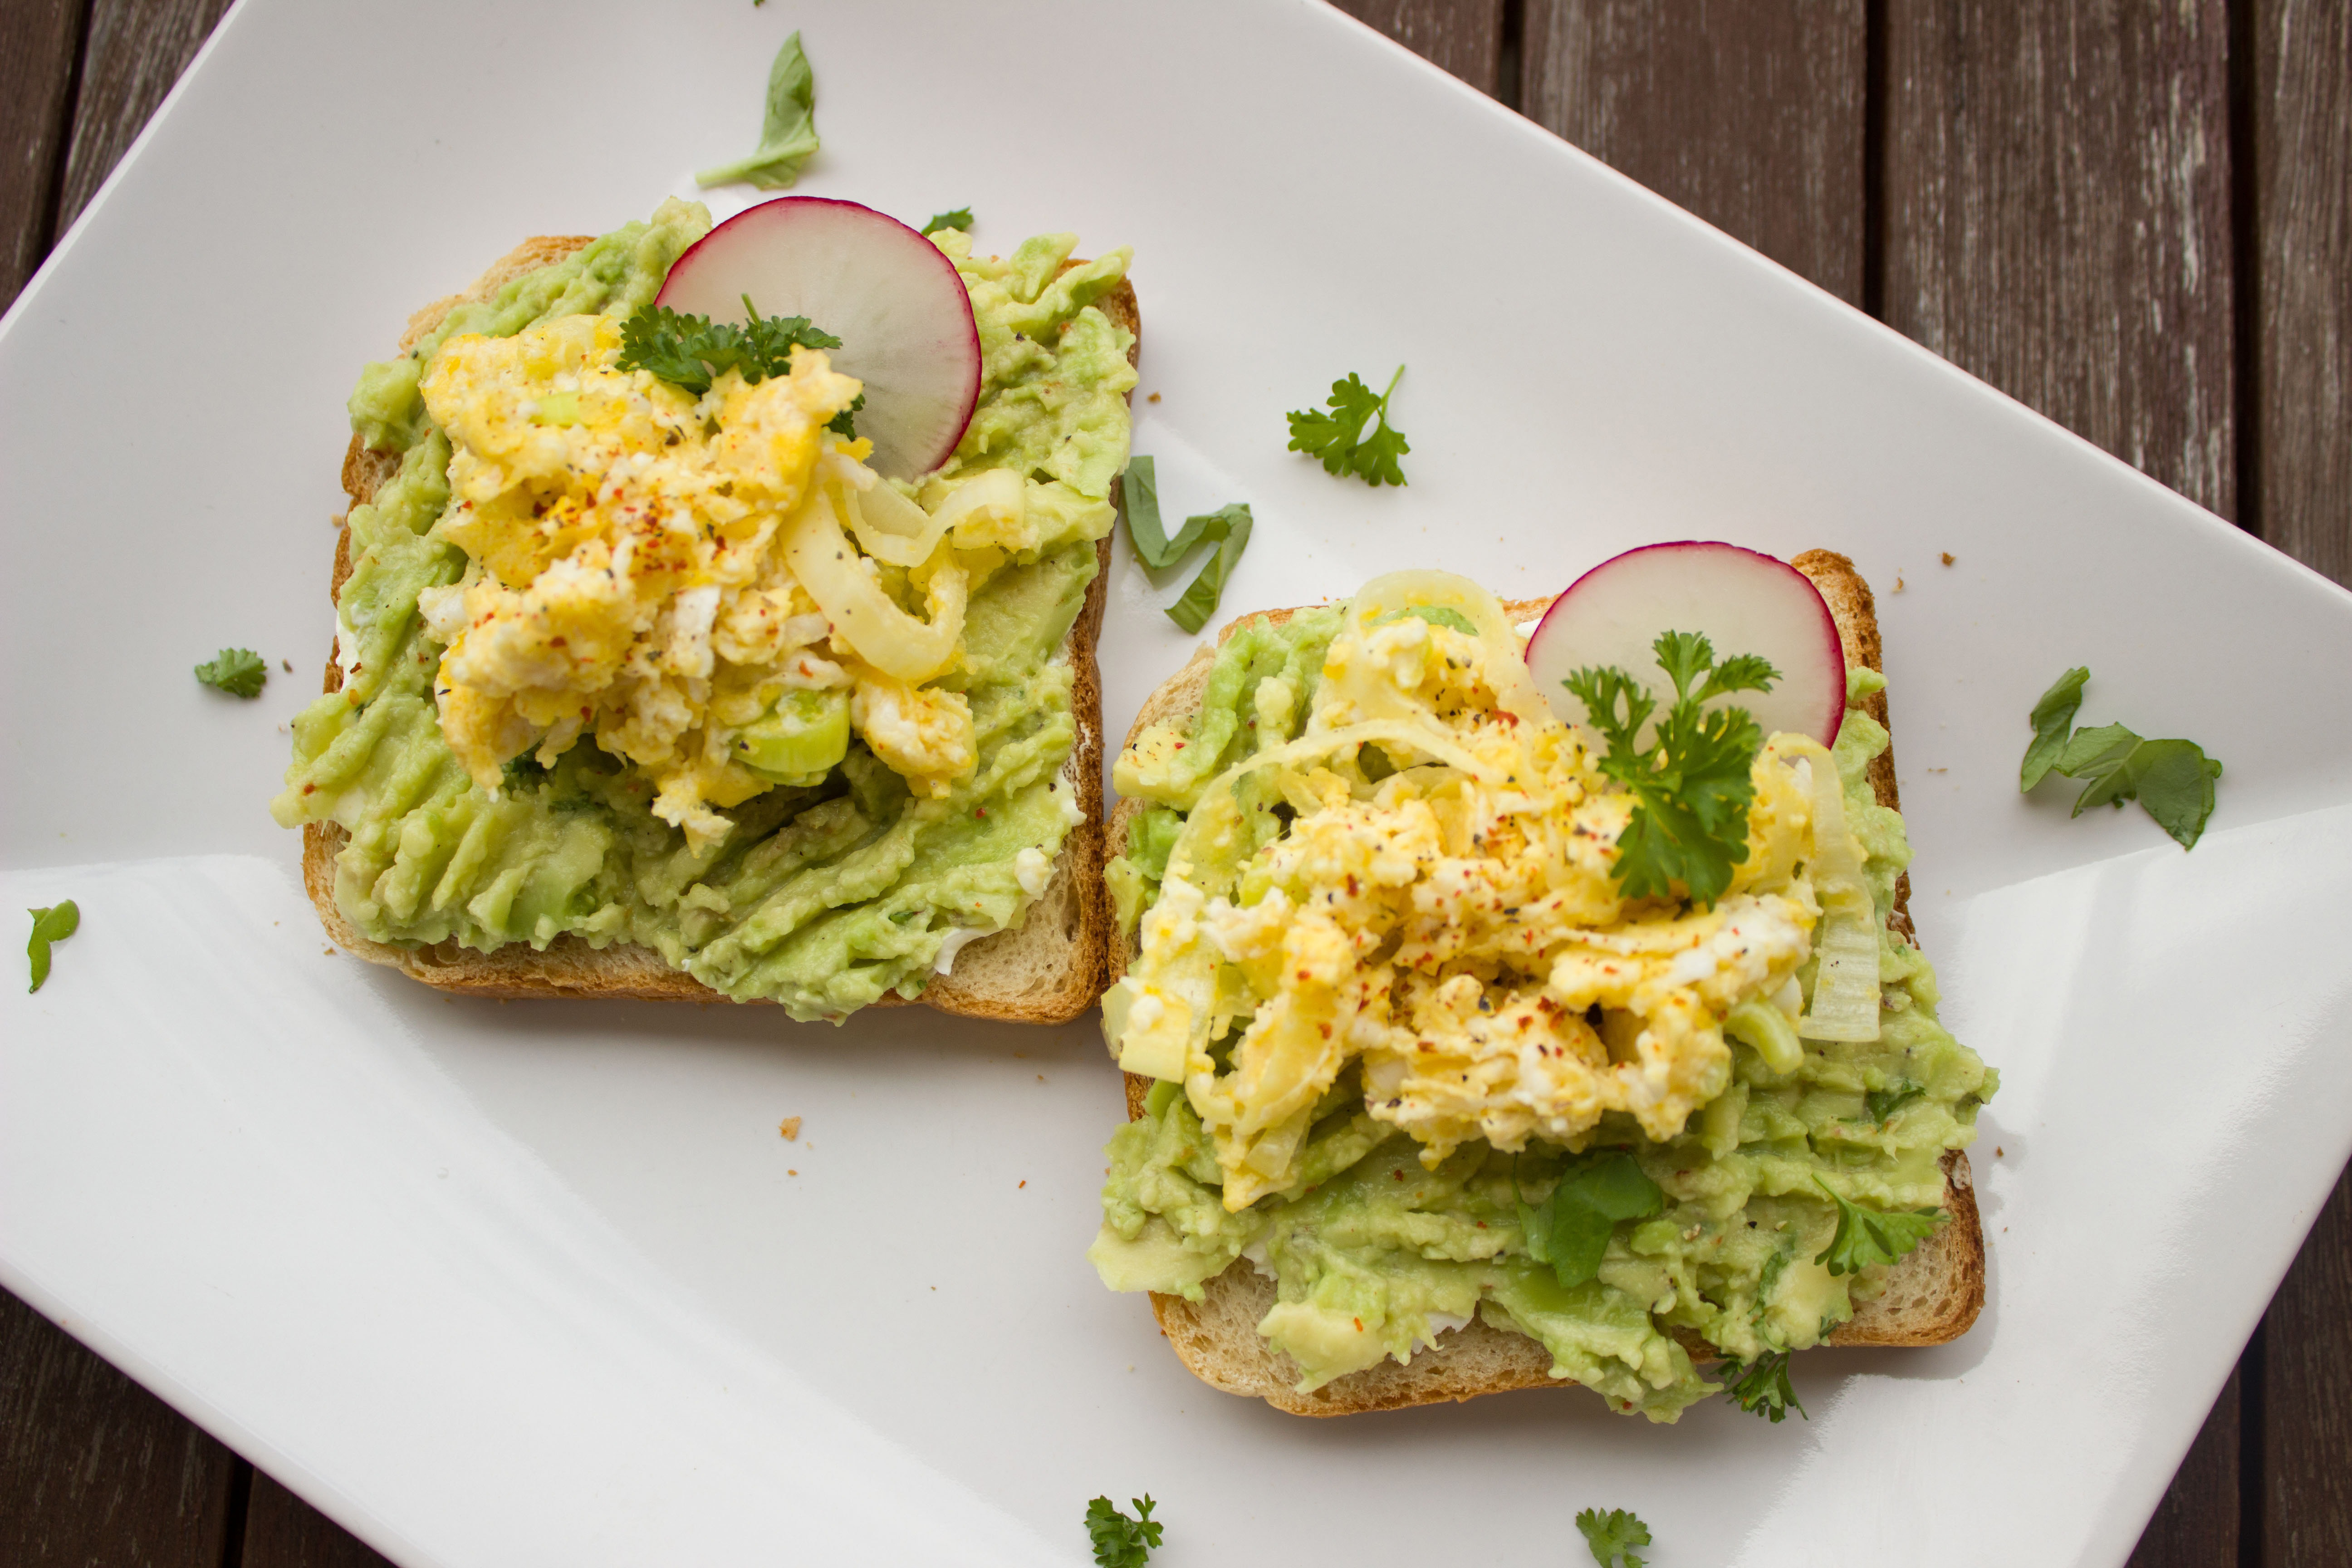
food, dish, cuisine, ingredient, egg salad, Colcannon, produce, salad, obatzda, breakfast, scrambled eggs, staple food, recipe, brunch, meal, side dish, vegetarian food, guacamole, mashed potato, finger food, egg, Stamppot